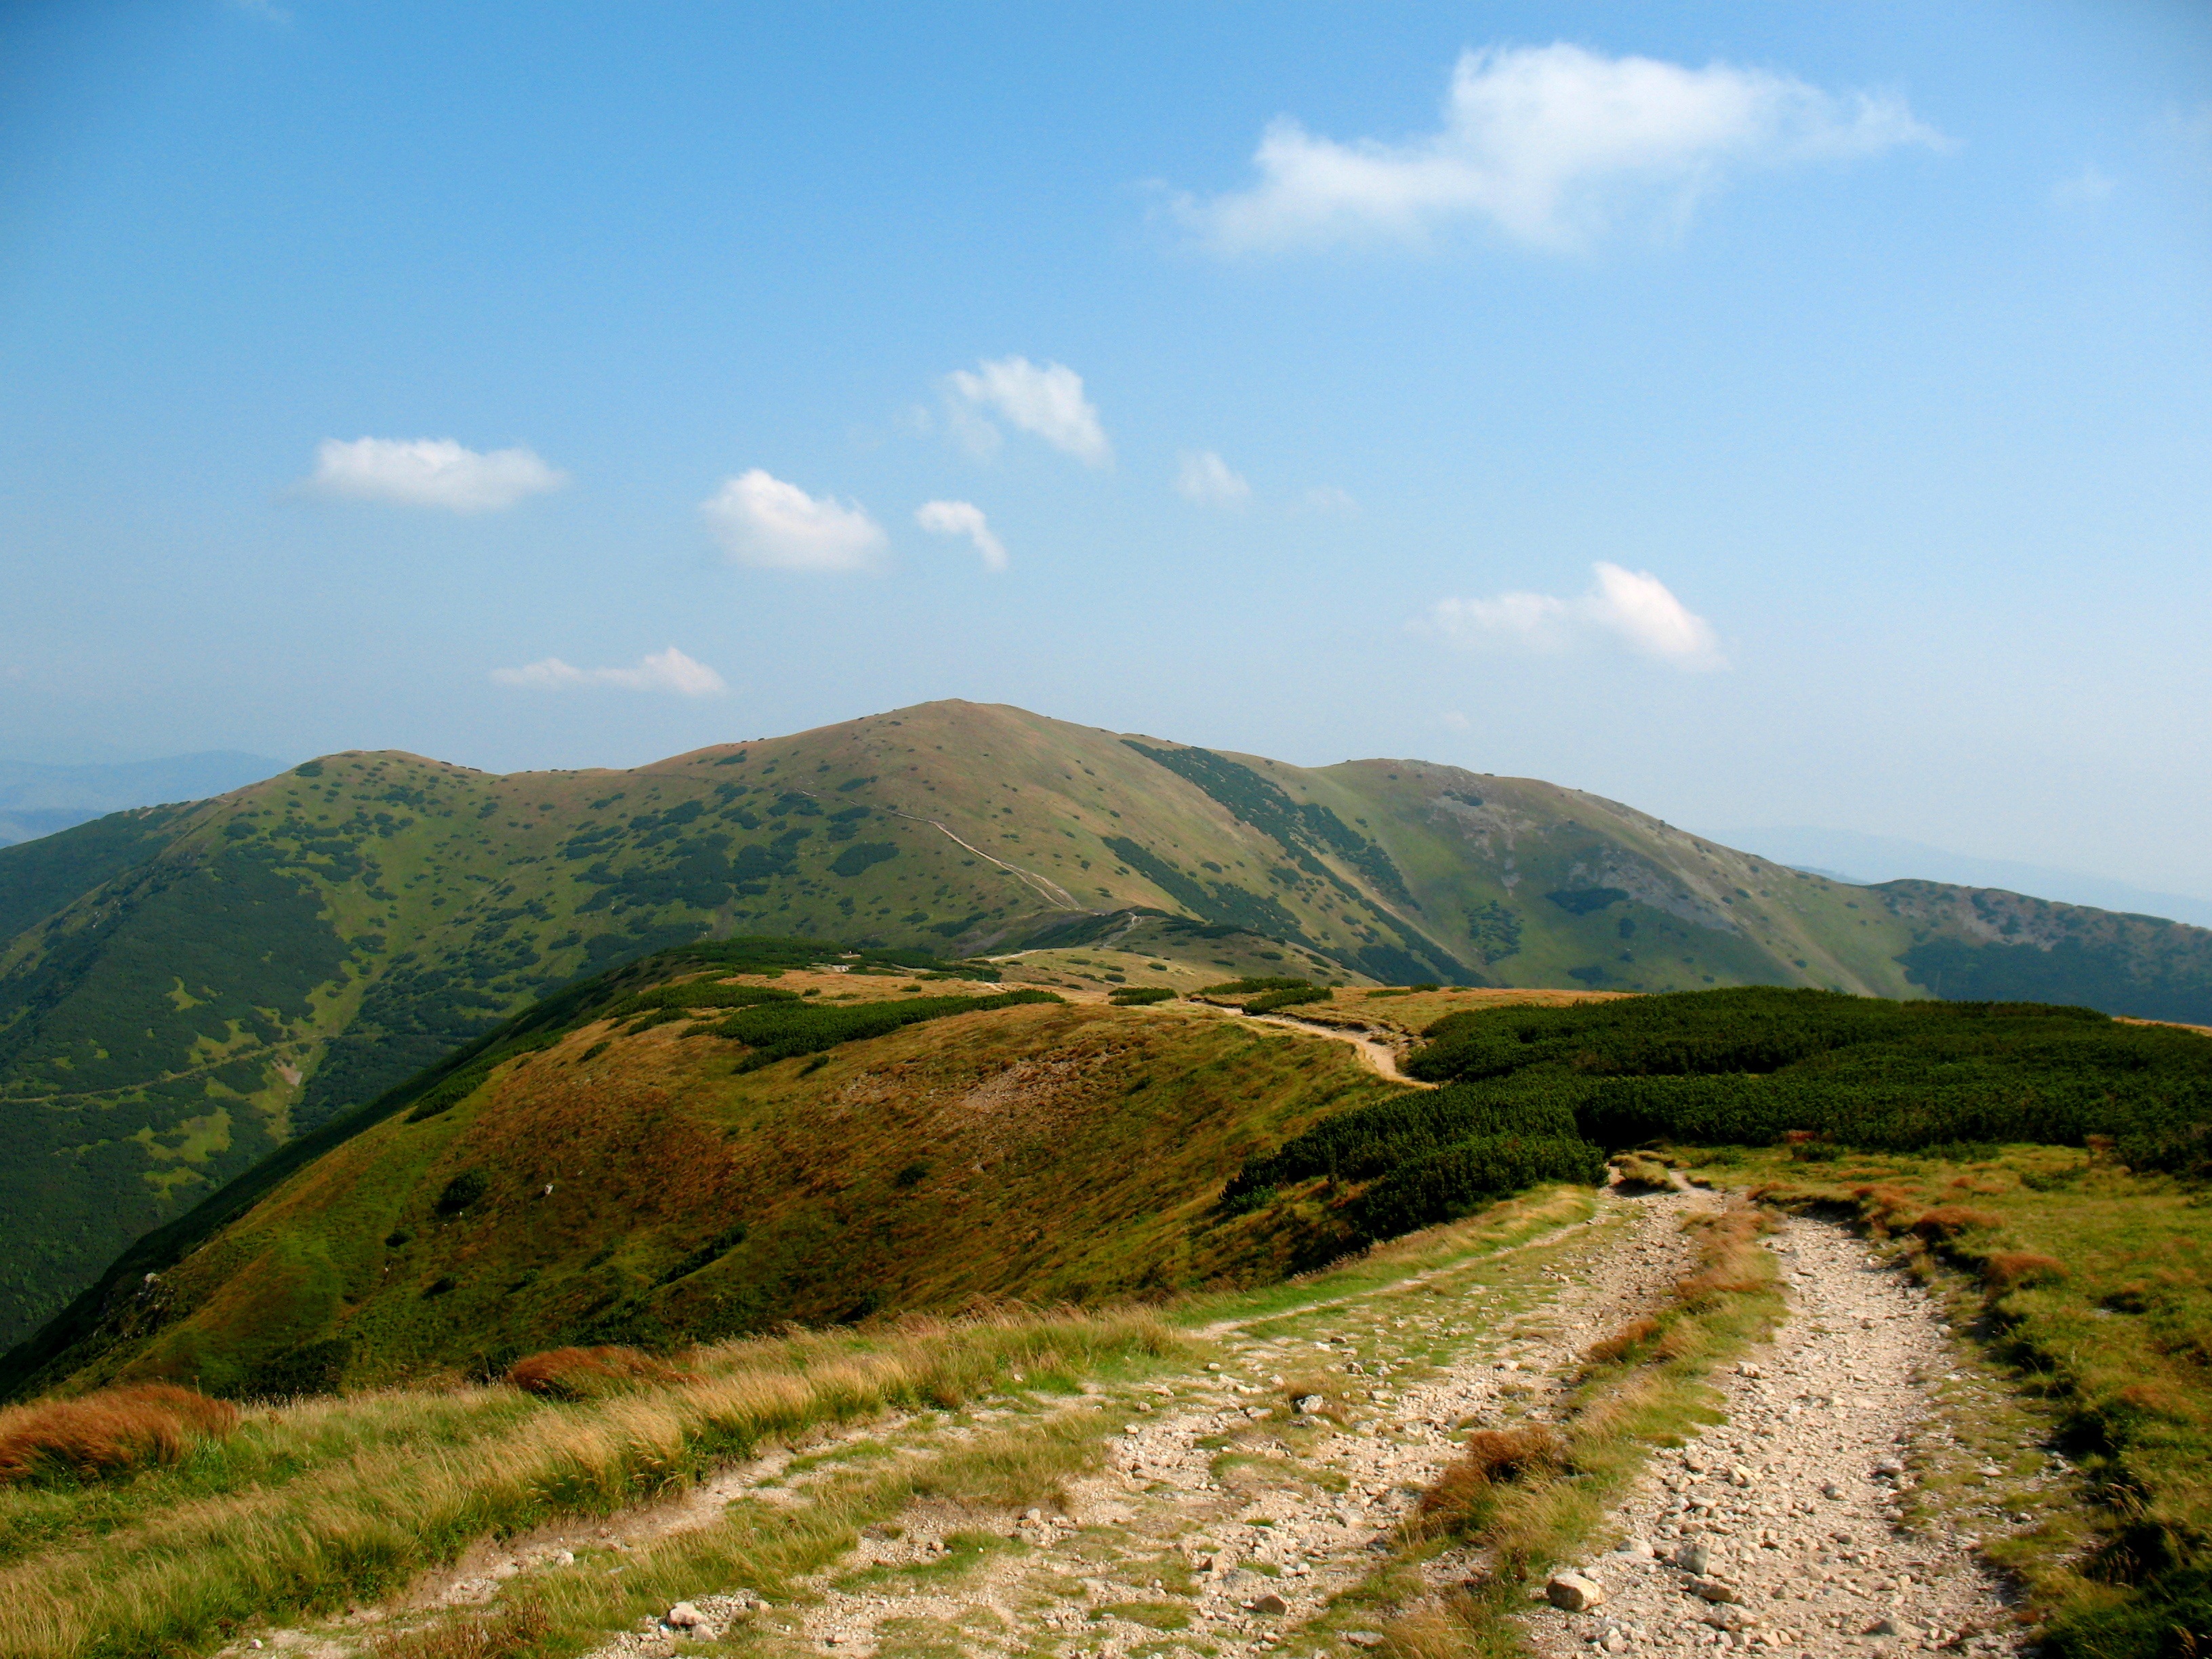
landscape, coast, nature, grass, walking, mountain, trail, field, meadow, hill, view, valley, mountain range, summer, cliff, agriculture, highland, terrain, ridge, mountains, grassland, plateau, fell, loch, tops, the path, rural area, landform, mountain pass, geographical feature, mountainous landforms